Lillomarka

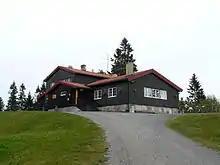
Lilloseter

Lillomarka has four sports lodges that are open most of the year: Lilloseter, Linderudkollen, Sinober and Trollvannstua. The Norwegian Trekking Association operates Fjellvang Lodge in Lillomarka, which can be rented for the night by the associations members. Additionally, located north of Kjulstern and south of Sinober, is the privately run Sørskogen lodge. At Steinbruvann, Grorud sports club has a club and ski waxing house.